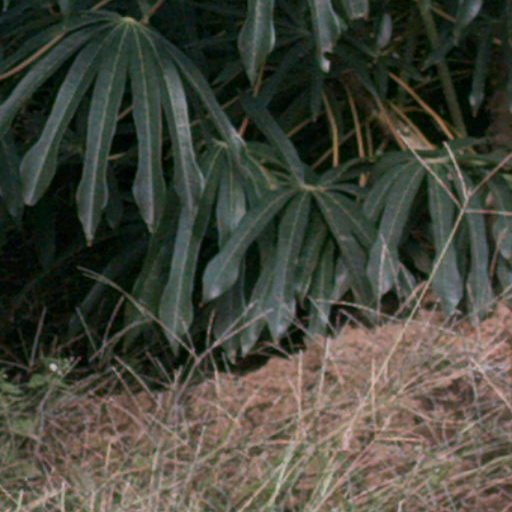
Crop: cassava